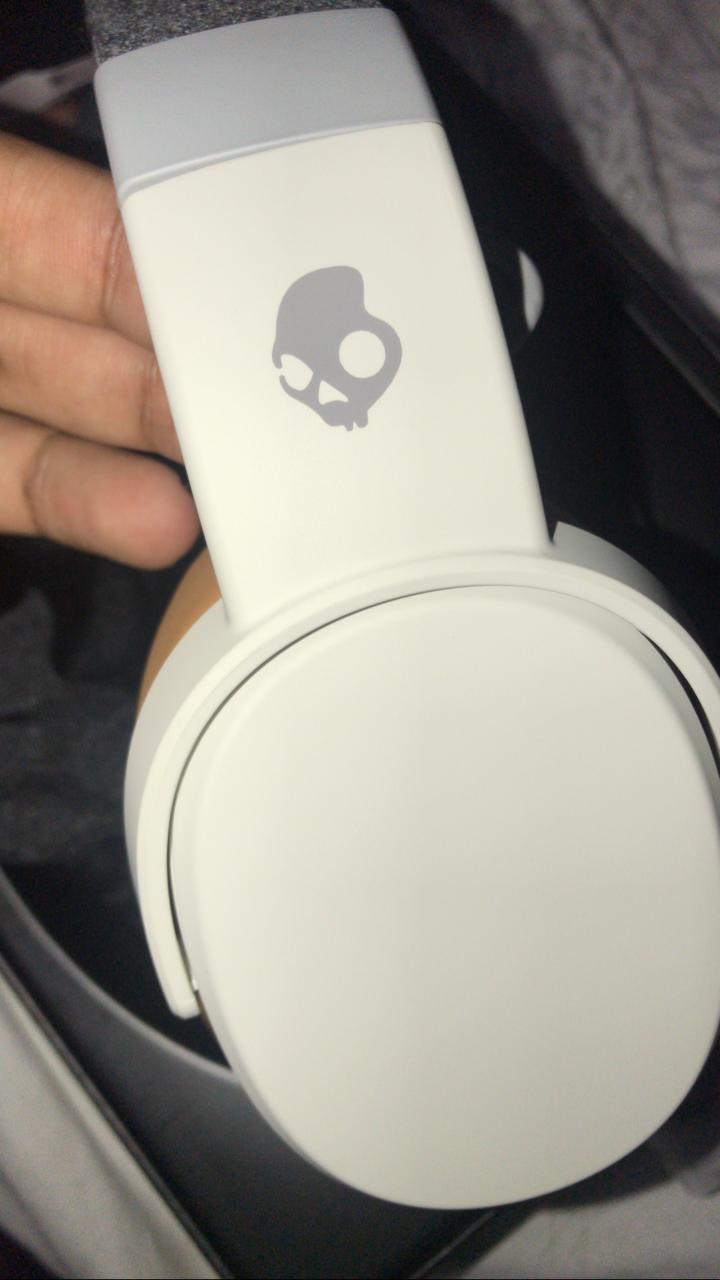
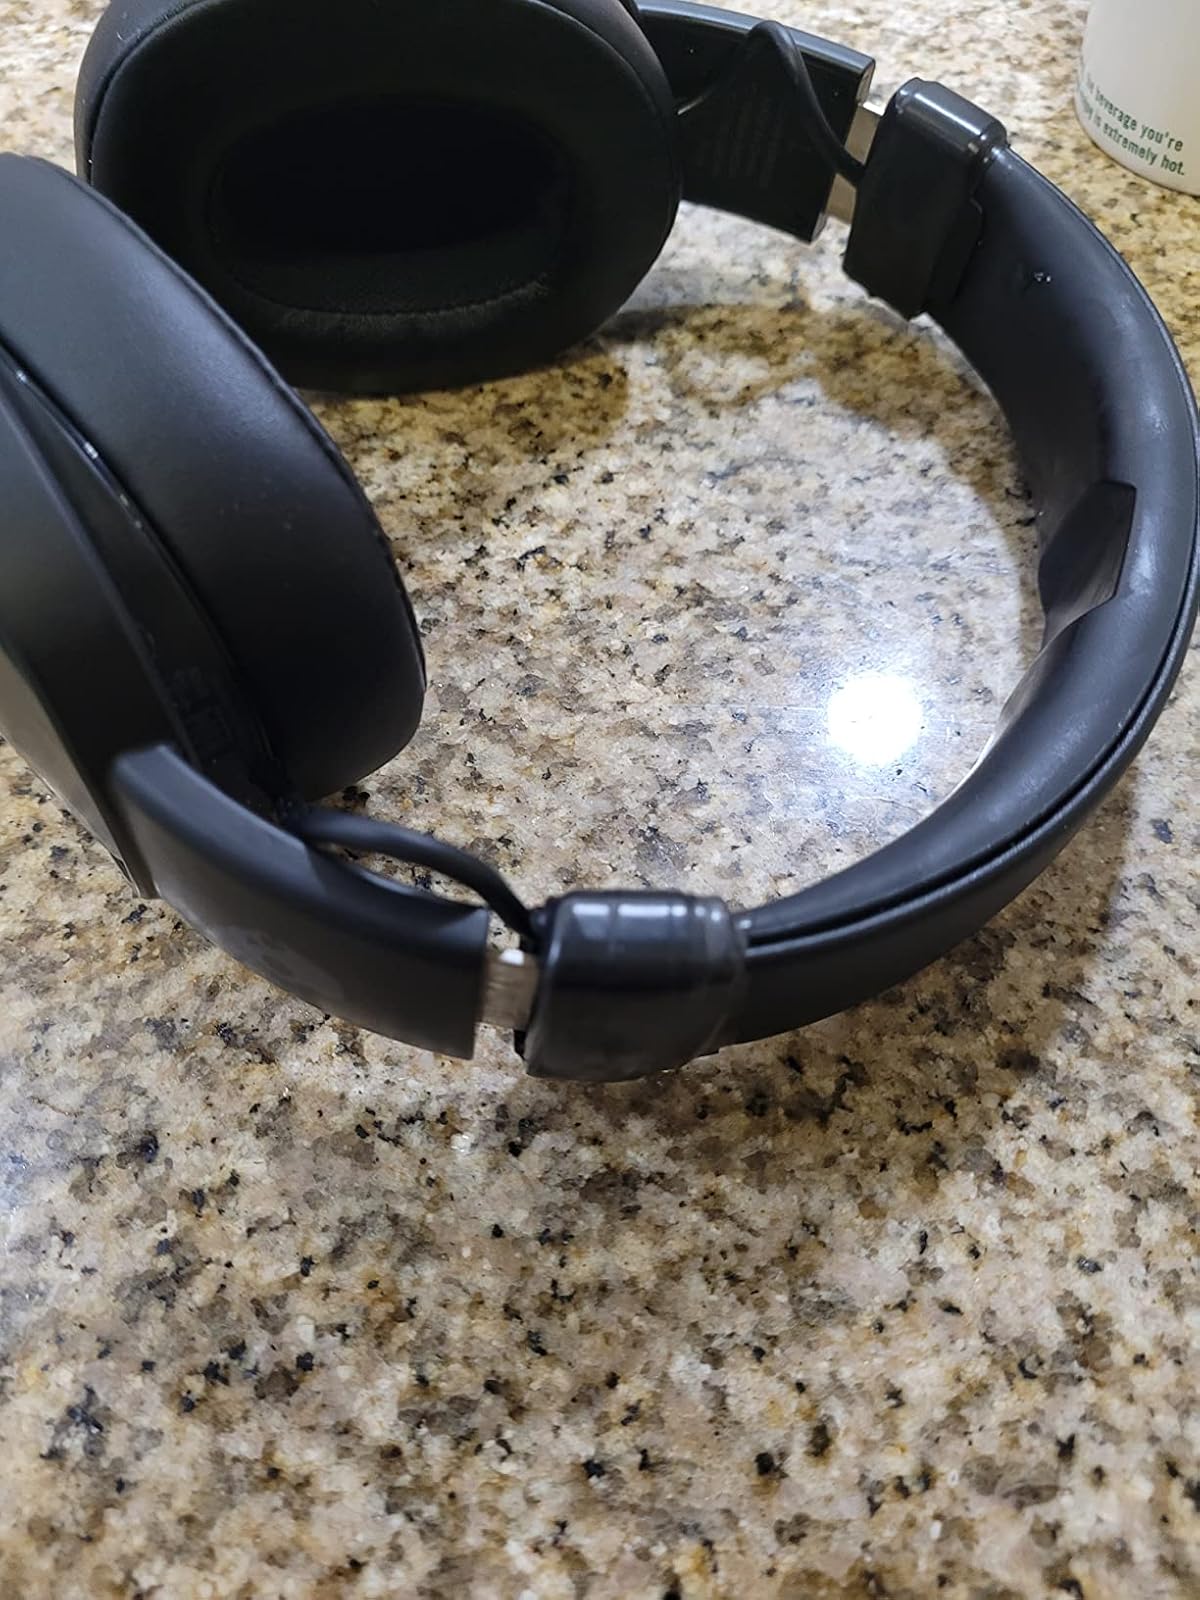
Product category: headphones
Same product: no